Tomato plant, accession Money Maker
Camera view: horizontal (90 deg, fisheye); turntable rotation: 270 degrees
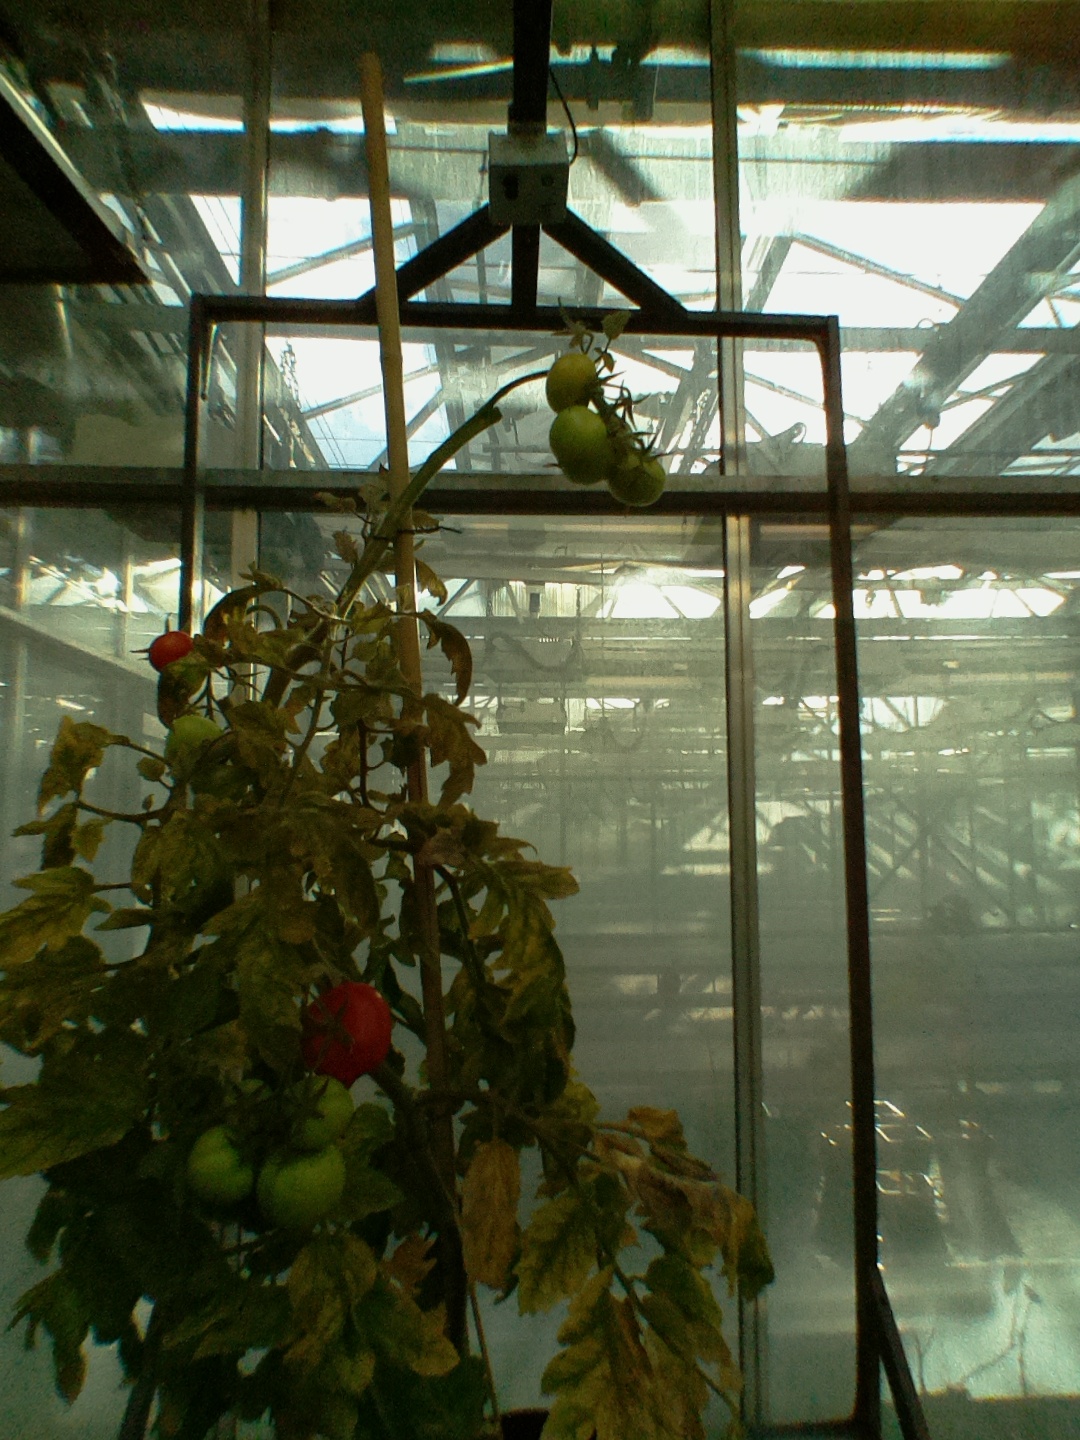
BBCH growth stage 82: 20%-30% of fruits show typical fully ripe color